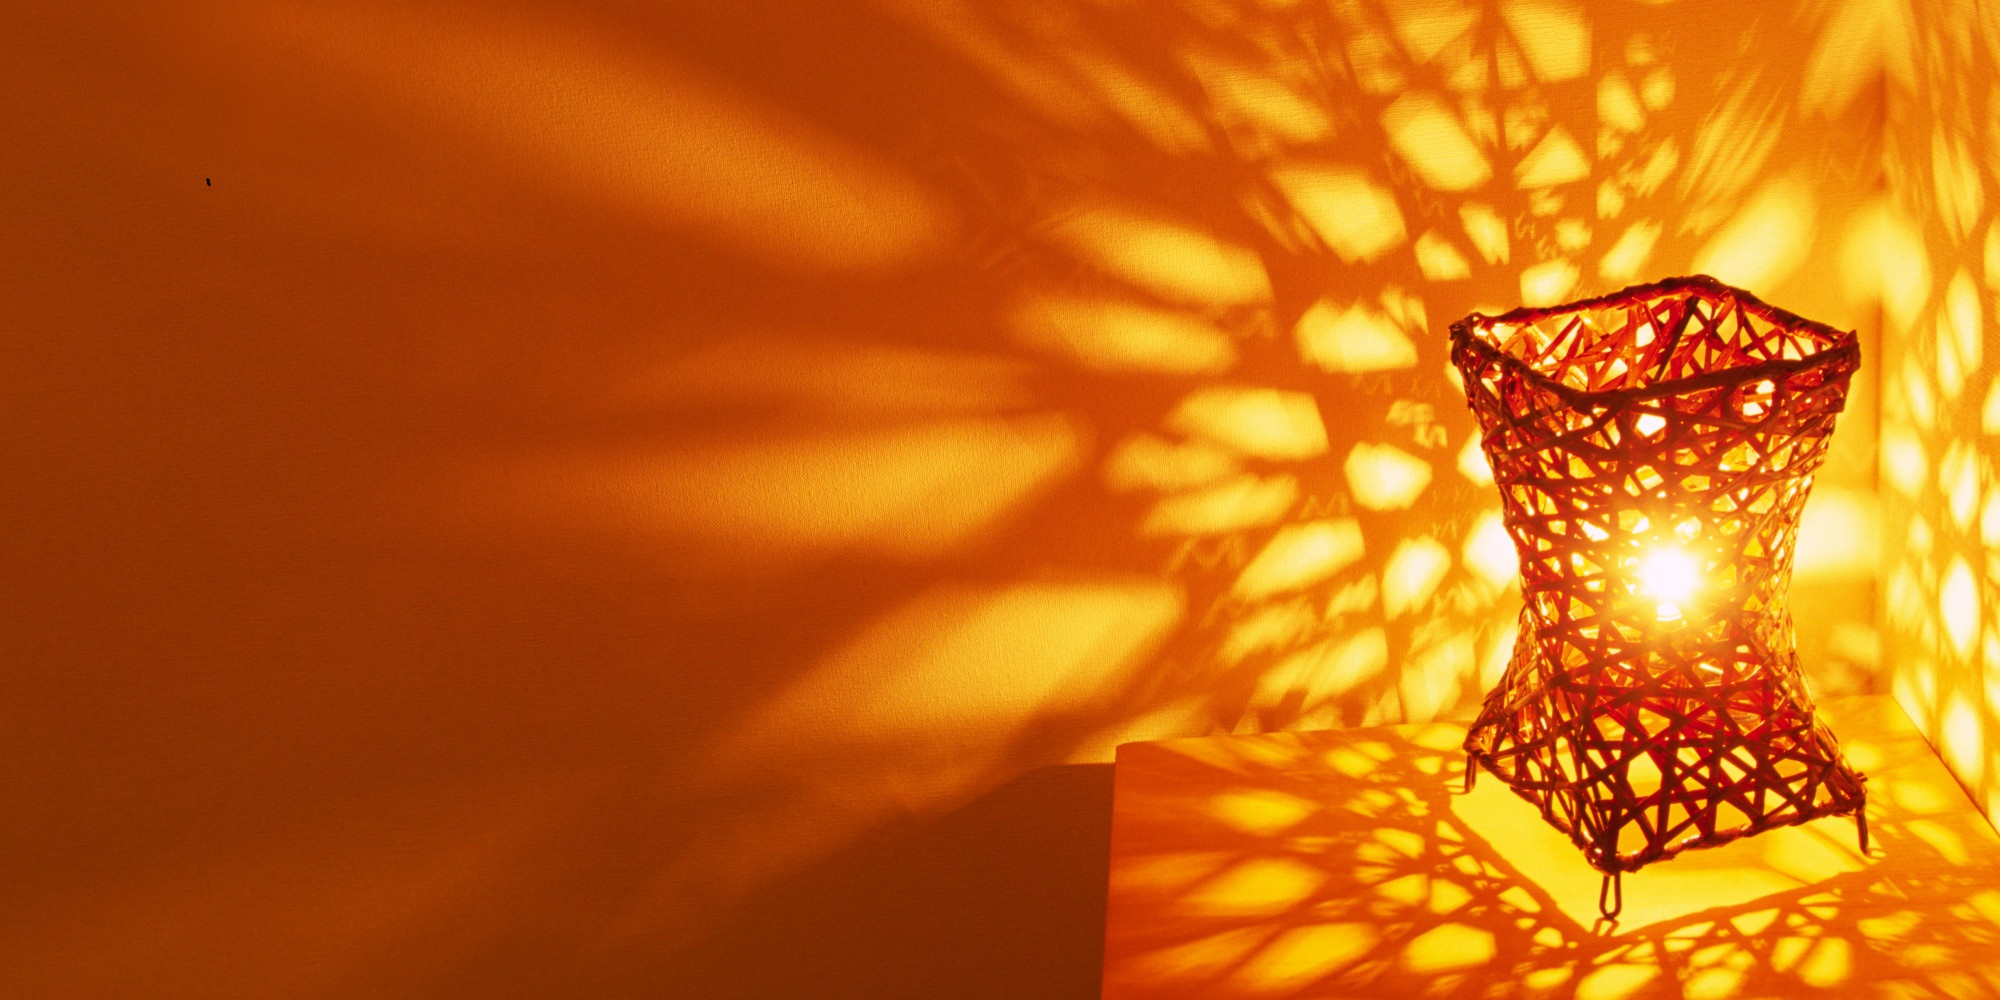
Fire: no
Smoke: no